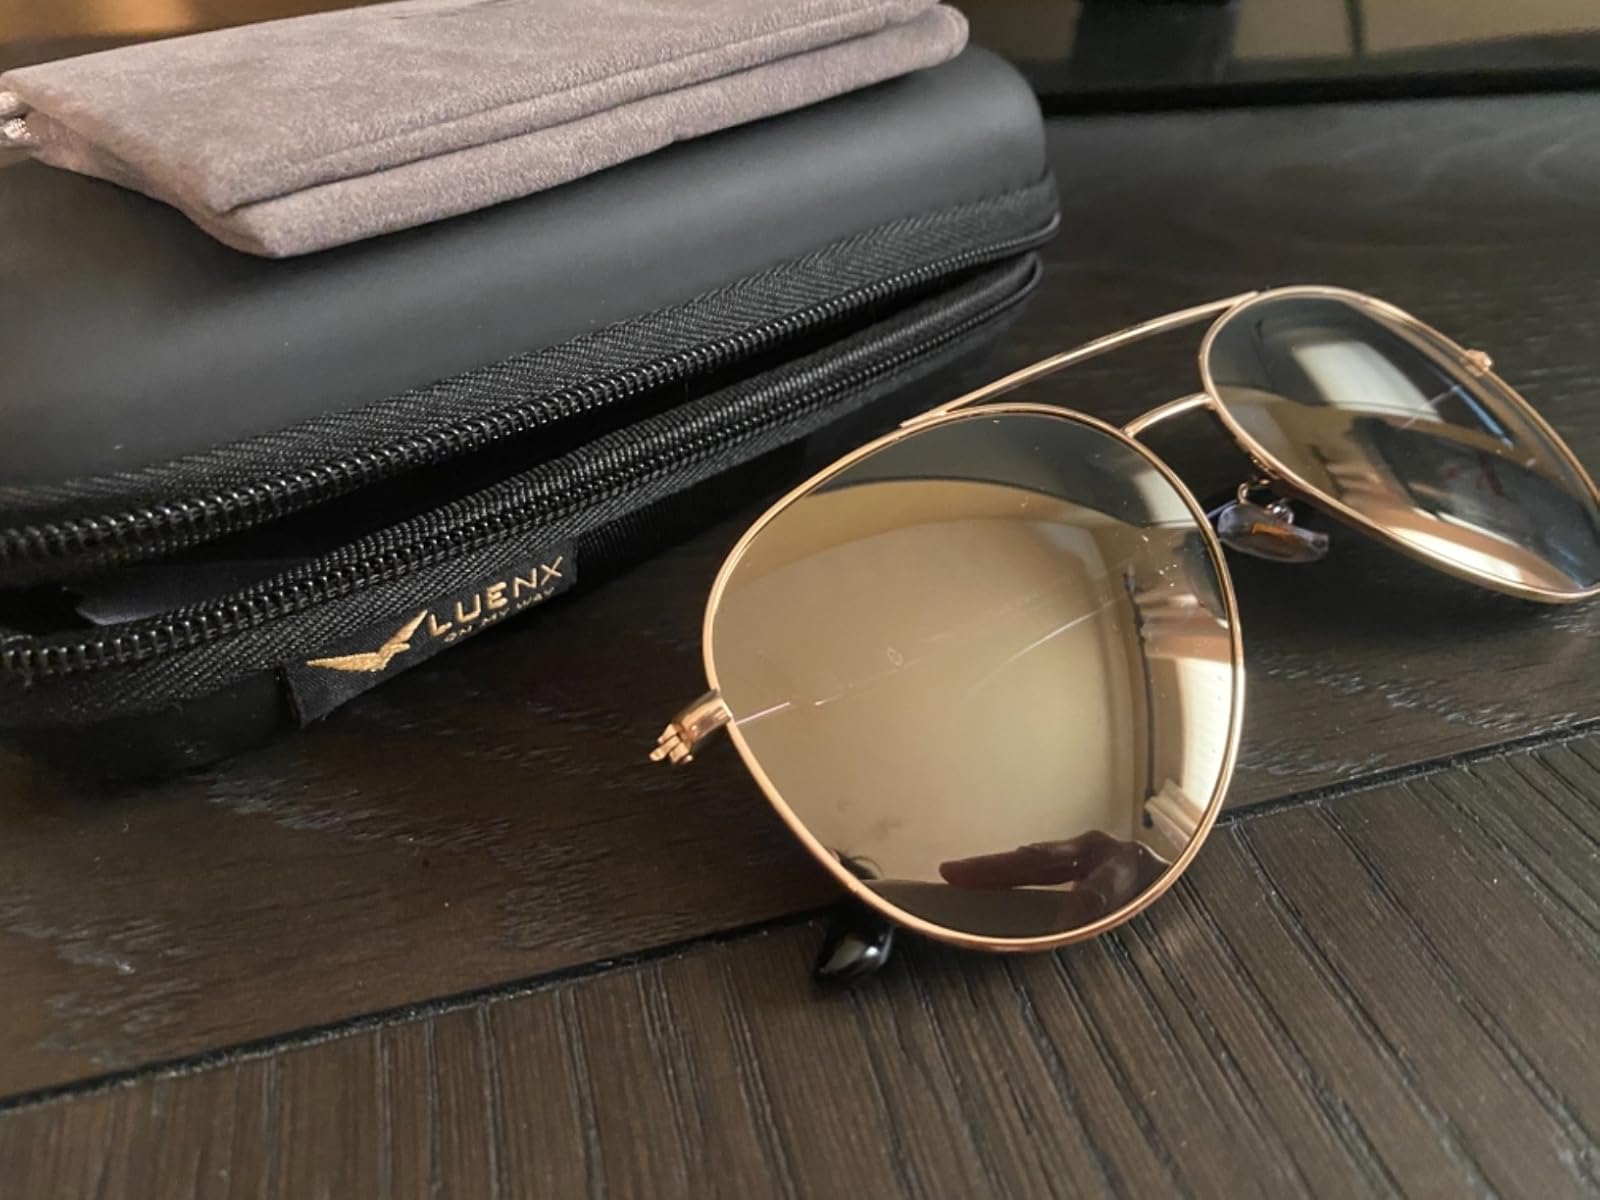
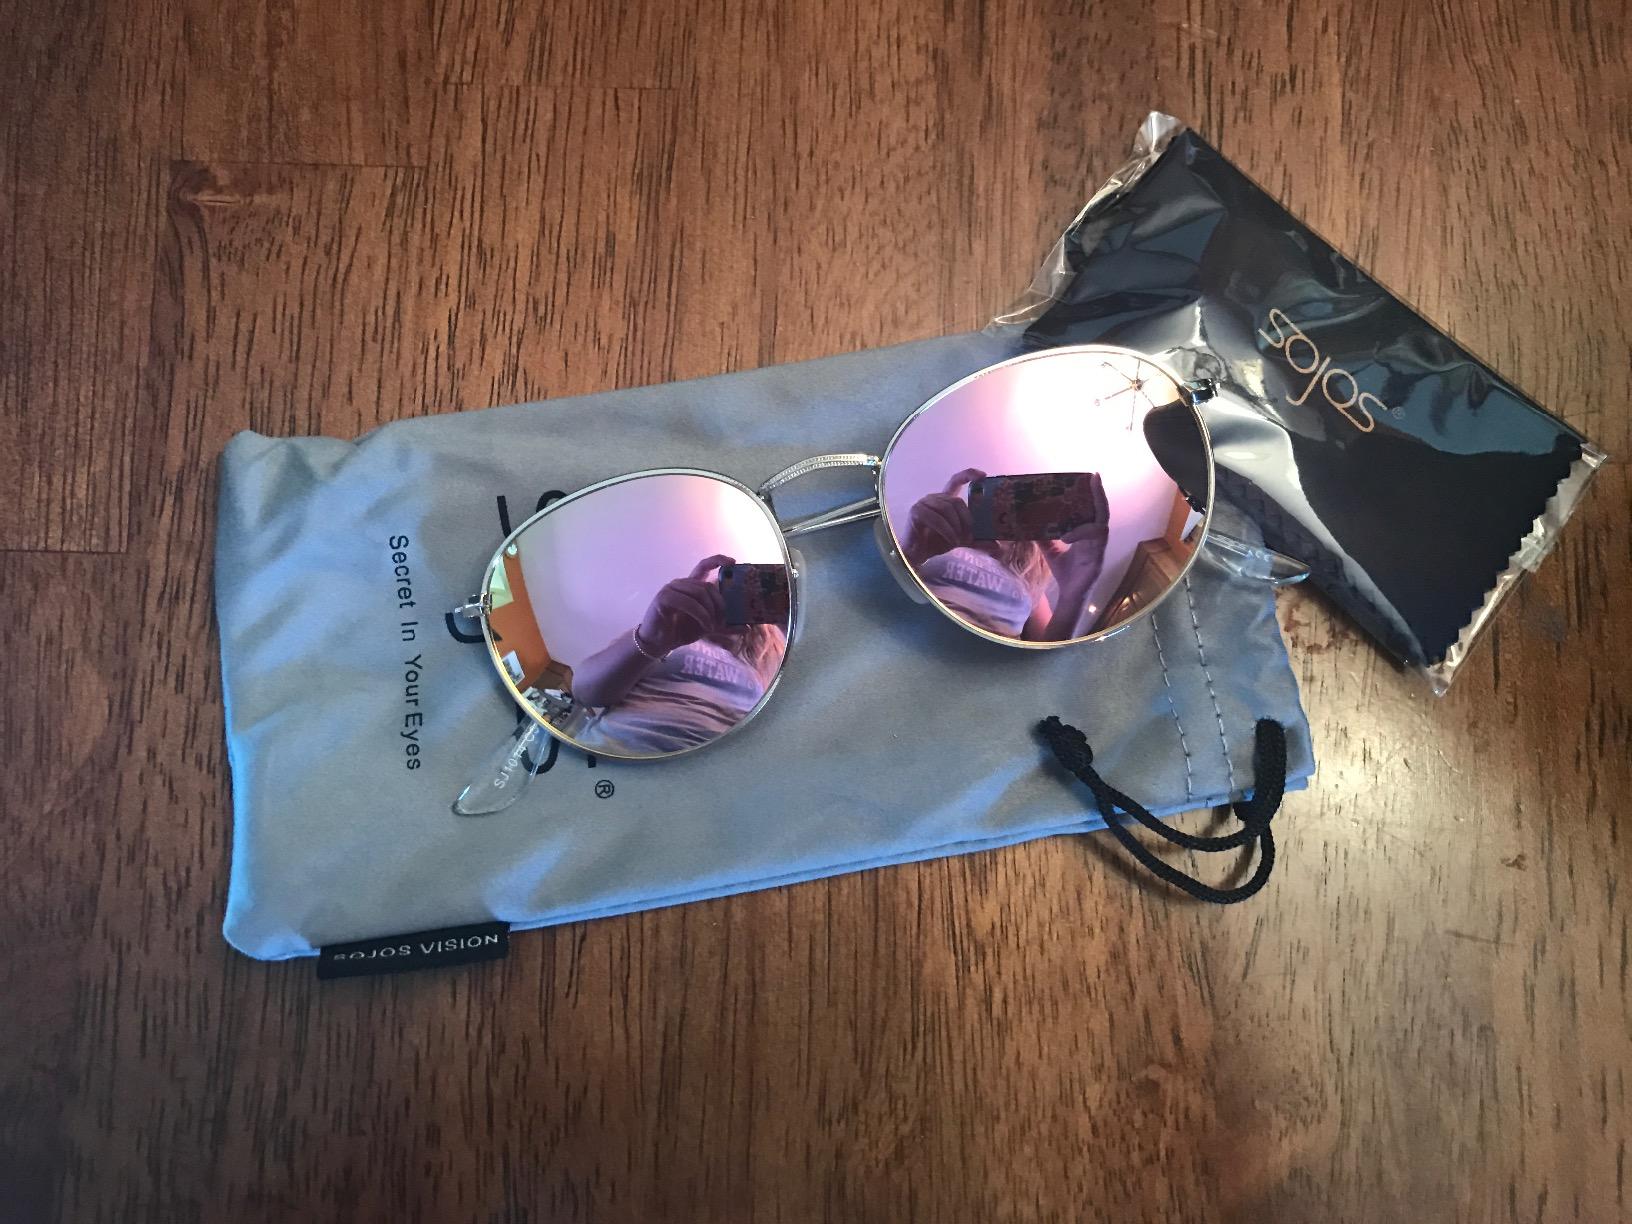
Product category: accessories_sunglasses
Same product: no